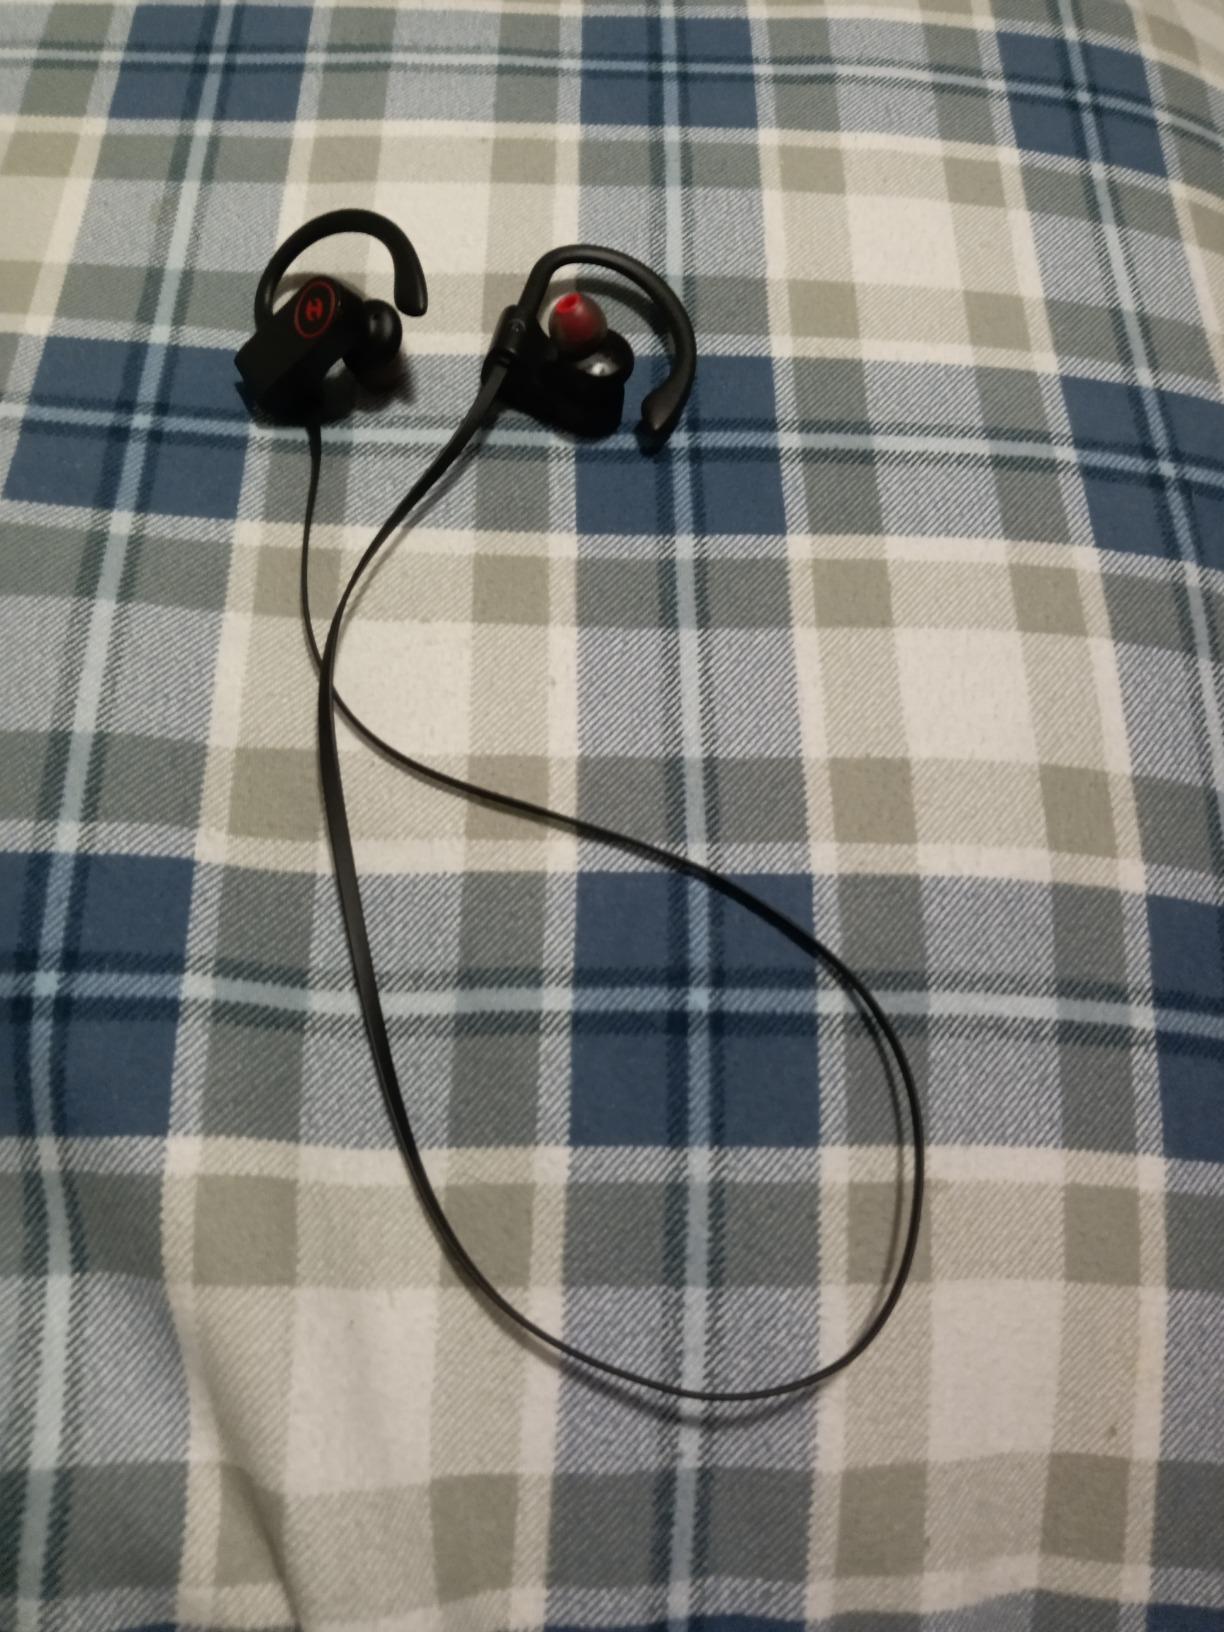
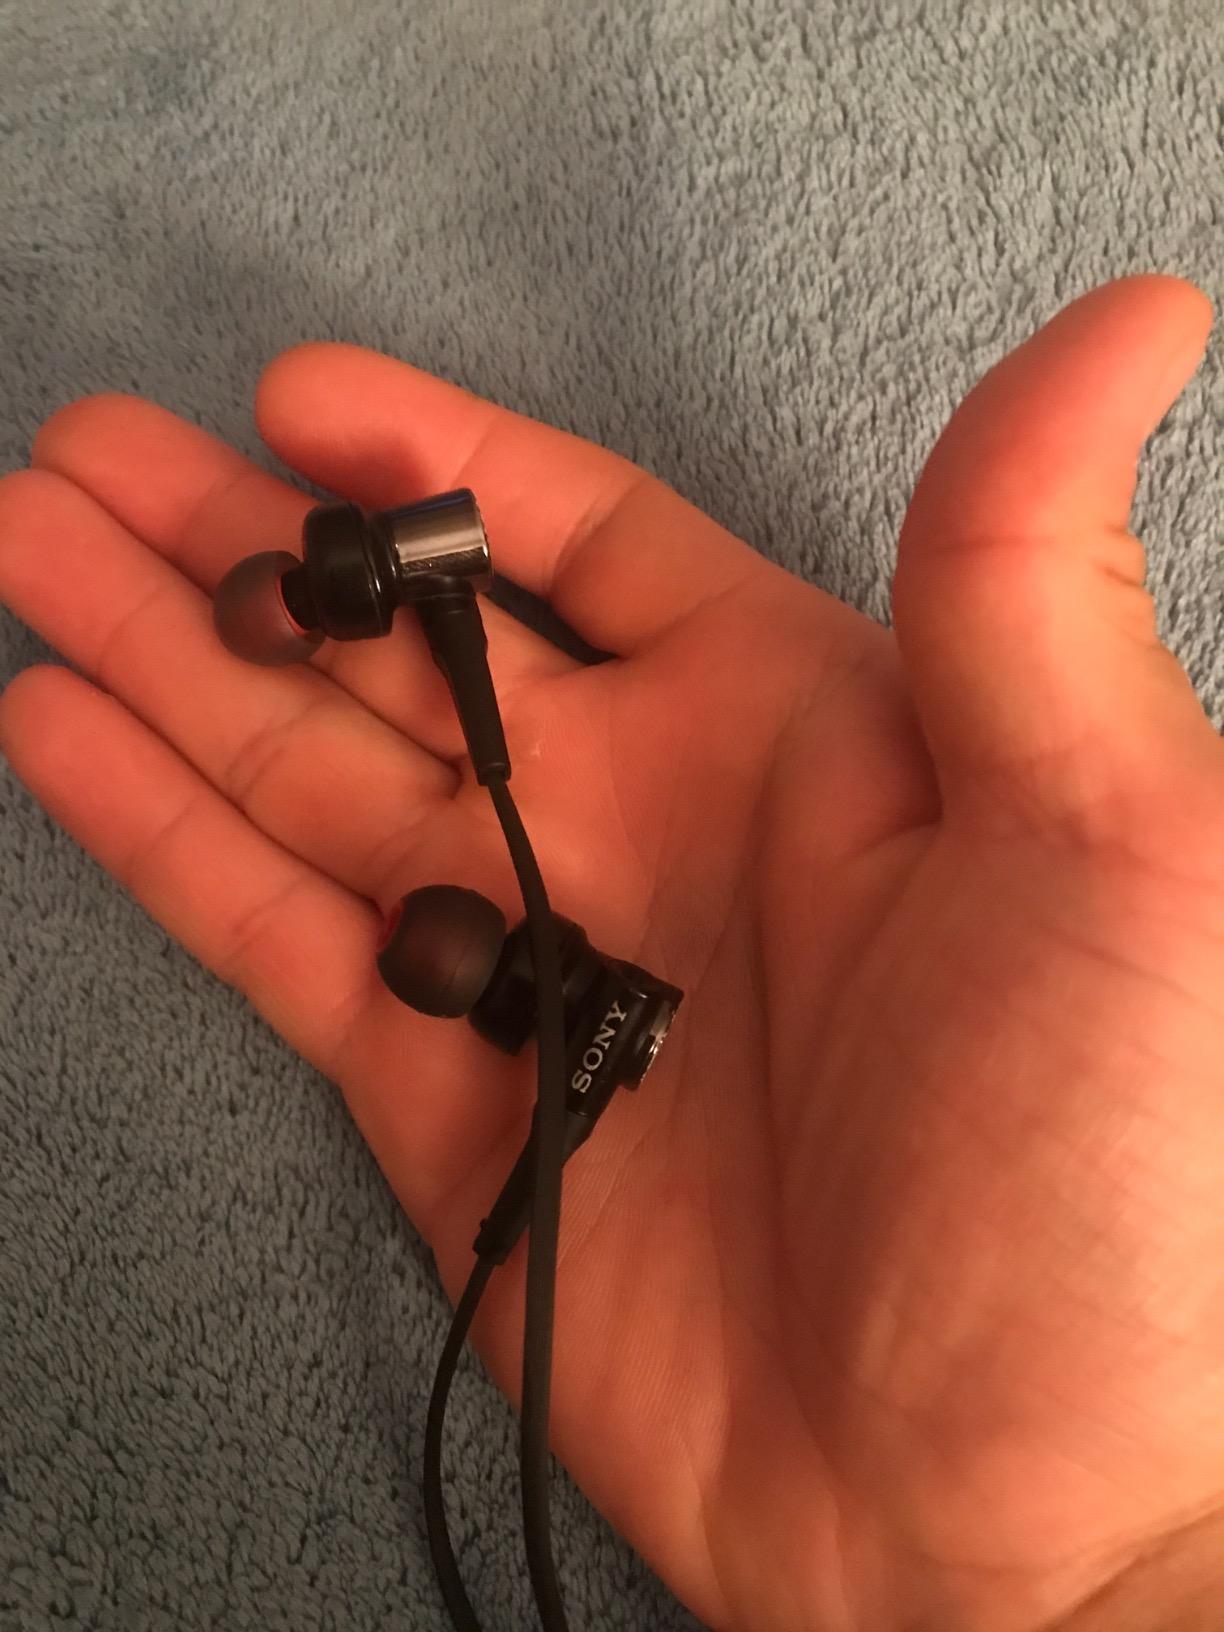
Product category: headphones
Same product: no